Art Faircloth

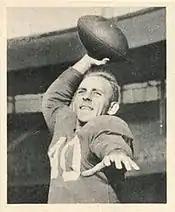
Faircloth on a 1948 Bowman football card

Arthur Terman Faircloth (July 8, 1921 – April 1, 2010) was an American professional football player who played two seasons with the New York Giants of the National Football League (NFL). He played college football at North Carolina State University and Guilford College.